Europeans in Oceania

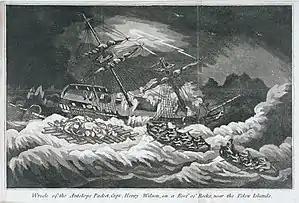
"Wreck of the Antelope Packet, Capt. Henry Wilson, on a Reef of Rocks, near the Pelew Islands" by Thomas Tegg, National Maritime Museum.

In 1605, the Portuguese explorer Pedro Fernandes de Queirós became the first European to reach the islands of Vanuatu, believing it to be part of Terra Australis. In July 1774, a month after discovering the Polynesian island of Niue, Captain James Cook sailed west and explored the islands of Vanuatu, which he called the New Hebrides. He arrived on July 17, 1774, and was met with natives who were Melanesian rather than Polynesian, therefore having different customs. Cook noted the nudity of the men, whose testicles were quite exposed. He sailed past or visited nearly all the islands, including landfalls at Malekula, Tanna and Erromango. Cook's reception by the islanders was hostile. Upon landing at Erromango on August 4, 1774, his marines had to open fire when the natives tried to seize the boat and started to shoot missiles. Some of Cook's crew were slightly injured, while the leader of the islanders was killed, with several more natives being wounded.